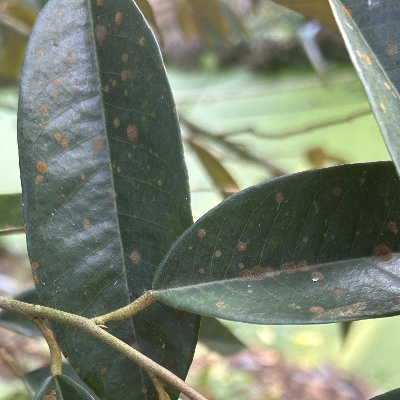
Label: Leaf_Algal